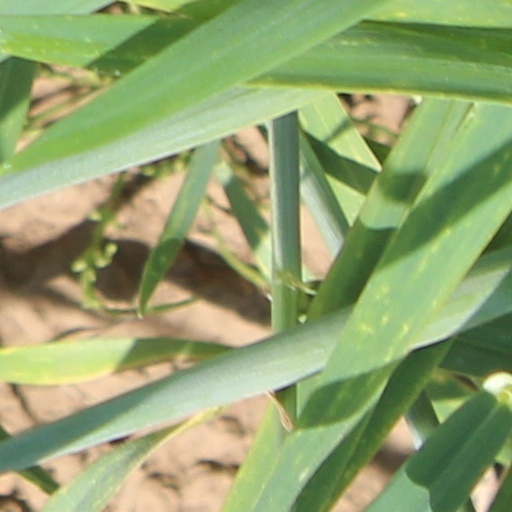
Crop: wheat